Question: What is the cat laying on?
Tambaya: Me magen take kwance a akai?
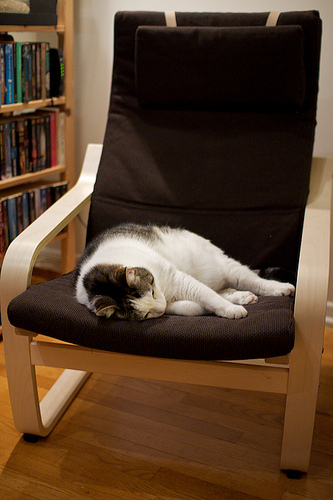
Answer: Chair.
Amsa: Kujera.